Train station announcement

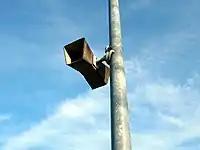
Speaker used to inform passengers

Train station announcements are used to inform passengers of the railway timetable of upcoming trains, possible changes such as delays or railway platform changes, and reminders about the non-smoking policies and to keep a safe distance between the tracks and the passengers as well as minding the gap between train and platform. A well-known phrase comes from the London Underground and is the phrase: "Mind the gap".